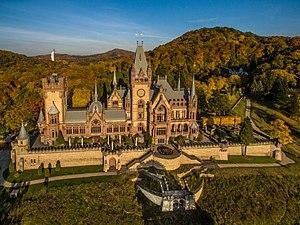
Babylon Berlin est une série télévisée allemande basée sur des romans policiers de Volker Kutscher, et diffusée depuis le 13 octobre 2017 sur Sky 1, une chaîne de Sky Deutschland. Le premier ouvrage de la série écrite par Volker Kutscher s'intitule Der Nasse Fisch.
Le château de Drachenburg est un château d’agrément construit sur le Drachenfels à Königswinter dont la construction fut entamée en 1882. Contemporain du château de Neuschwanstein en Bavière, il fut entièrement édifié en un temps record de deux ans dans un style historistique d'inspiration néoromantique. Sa vocation initiale était de servir d'habitation à son propriétaire, le trader et financier devenu plus tard baron Stephan von Sarter ; il n'y vécut finalement jamais. Après sa mort, le château eut de nombreux usages différents.